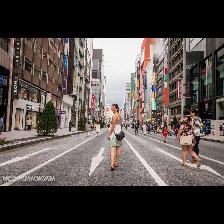
Label: Human